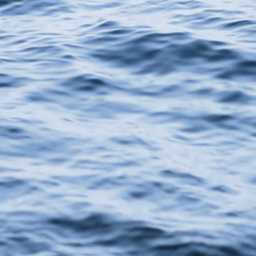
water surface with small waves moving in the direction of the wind